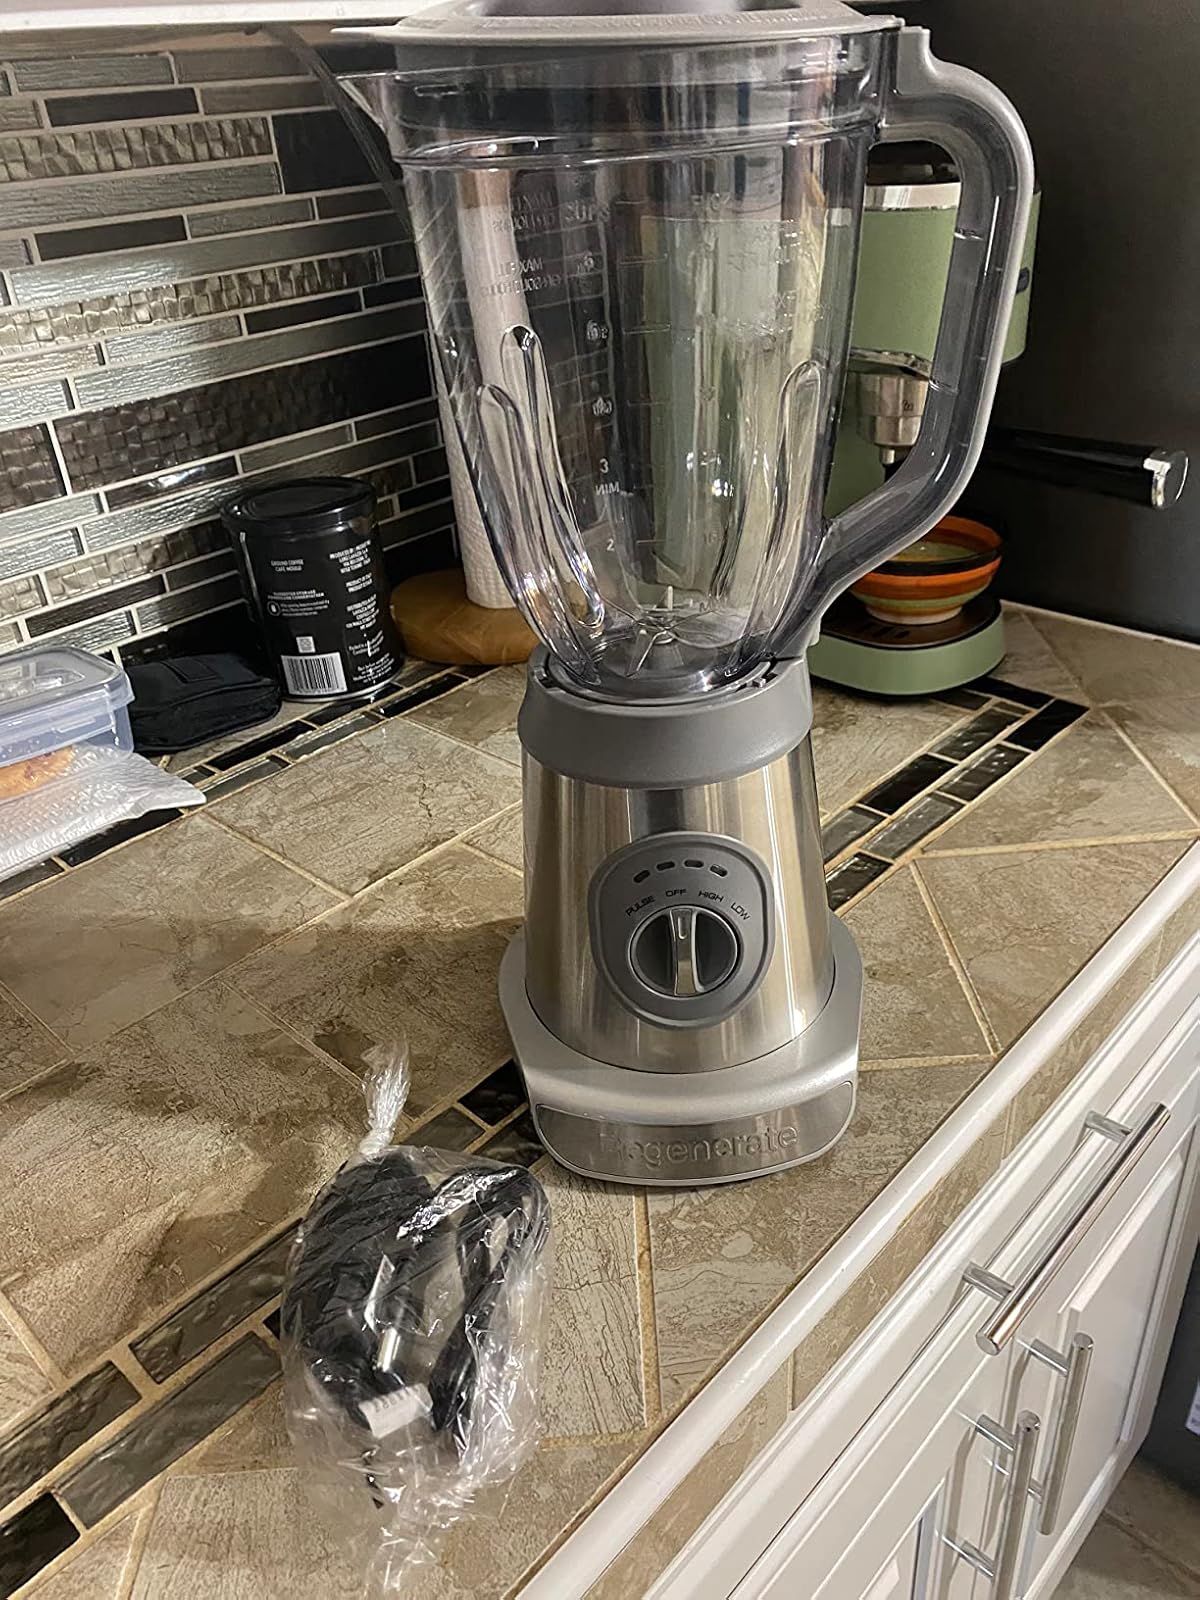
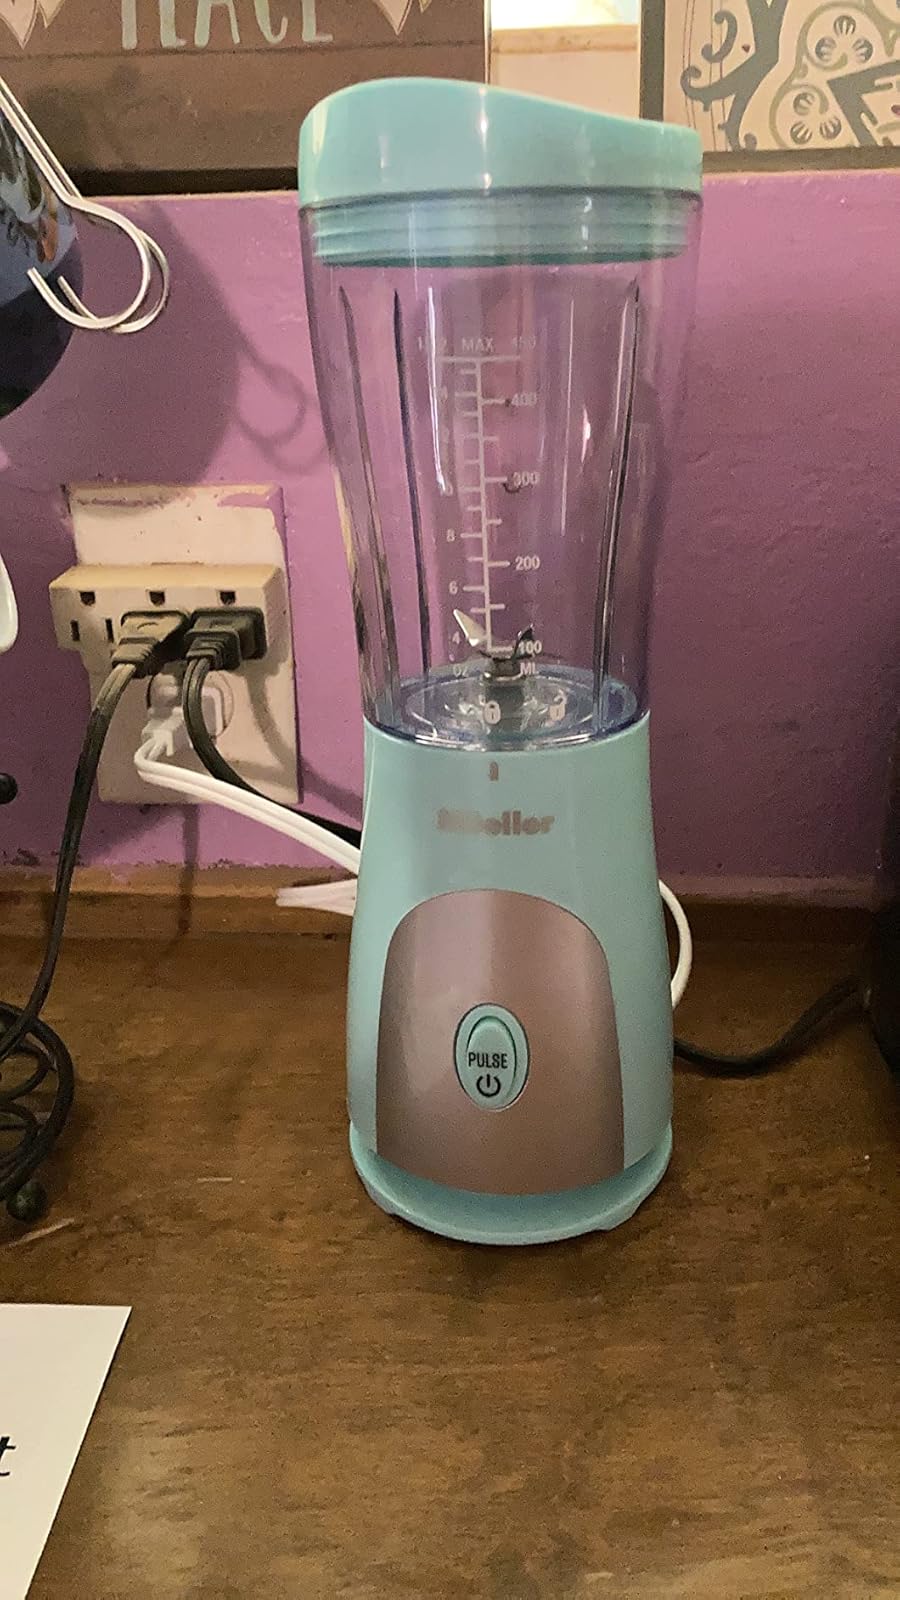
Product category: items_blender
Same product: no